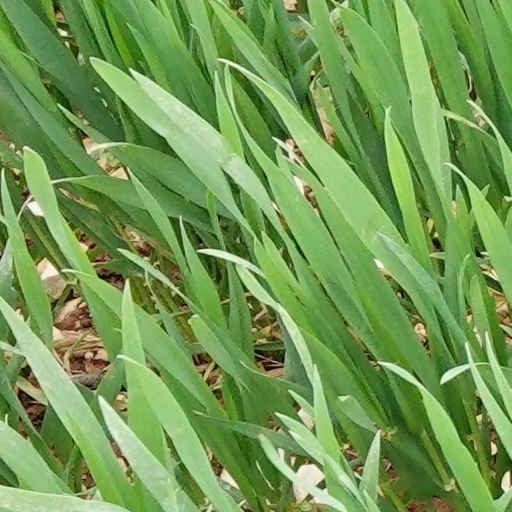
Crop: wheat